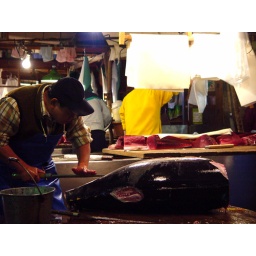
Biggest wholesale fish and seafood market in the world. It has a history dates back to 1870s